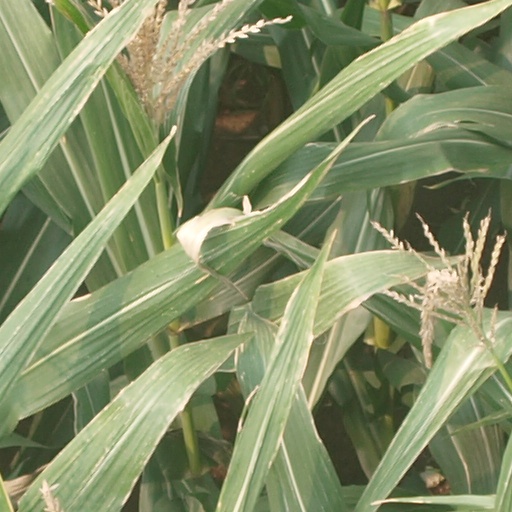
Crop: maize; corn